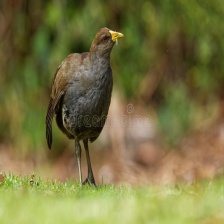
Species: TASMANIAN HEN
Scientific name: TRIBONYX MORTIERII
ImageNet parent category: european_gallinule